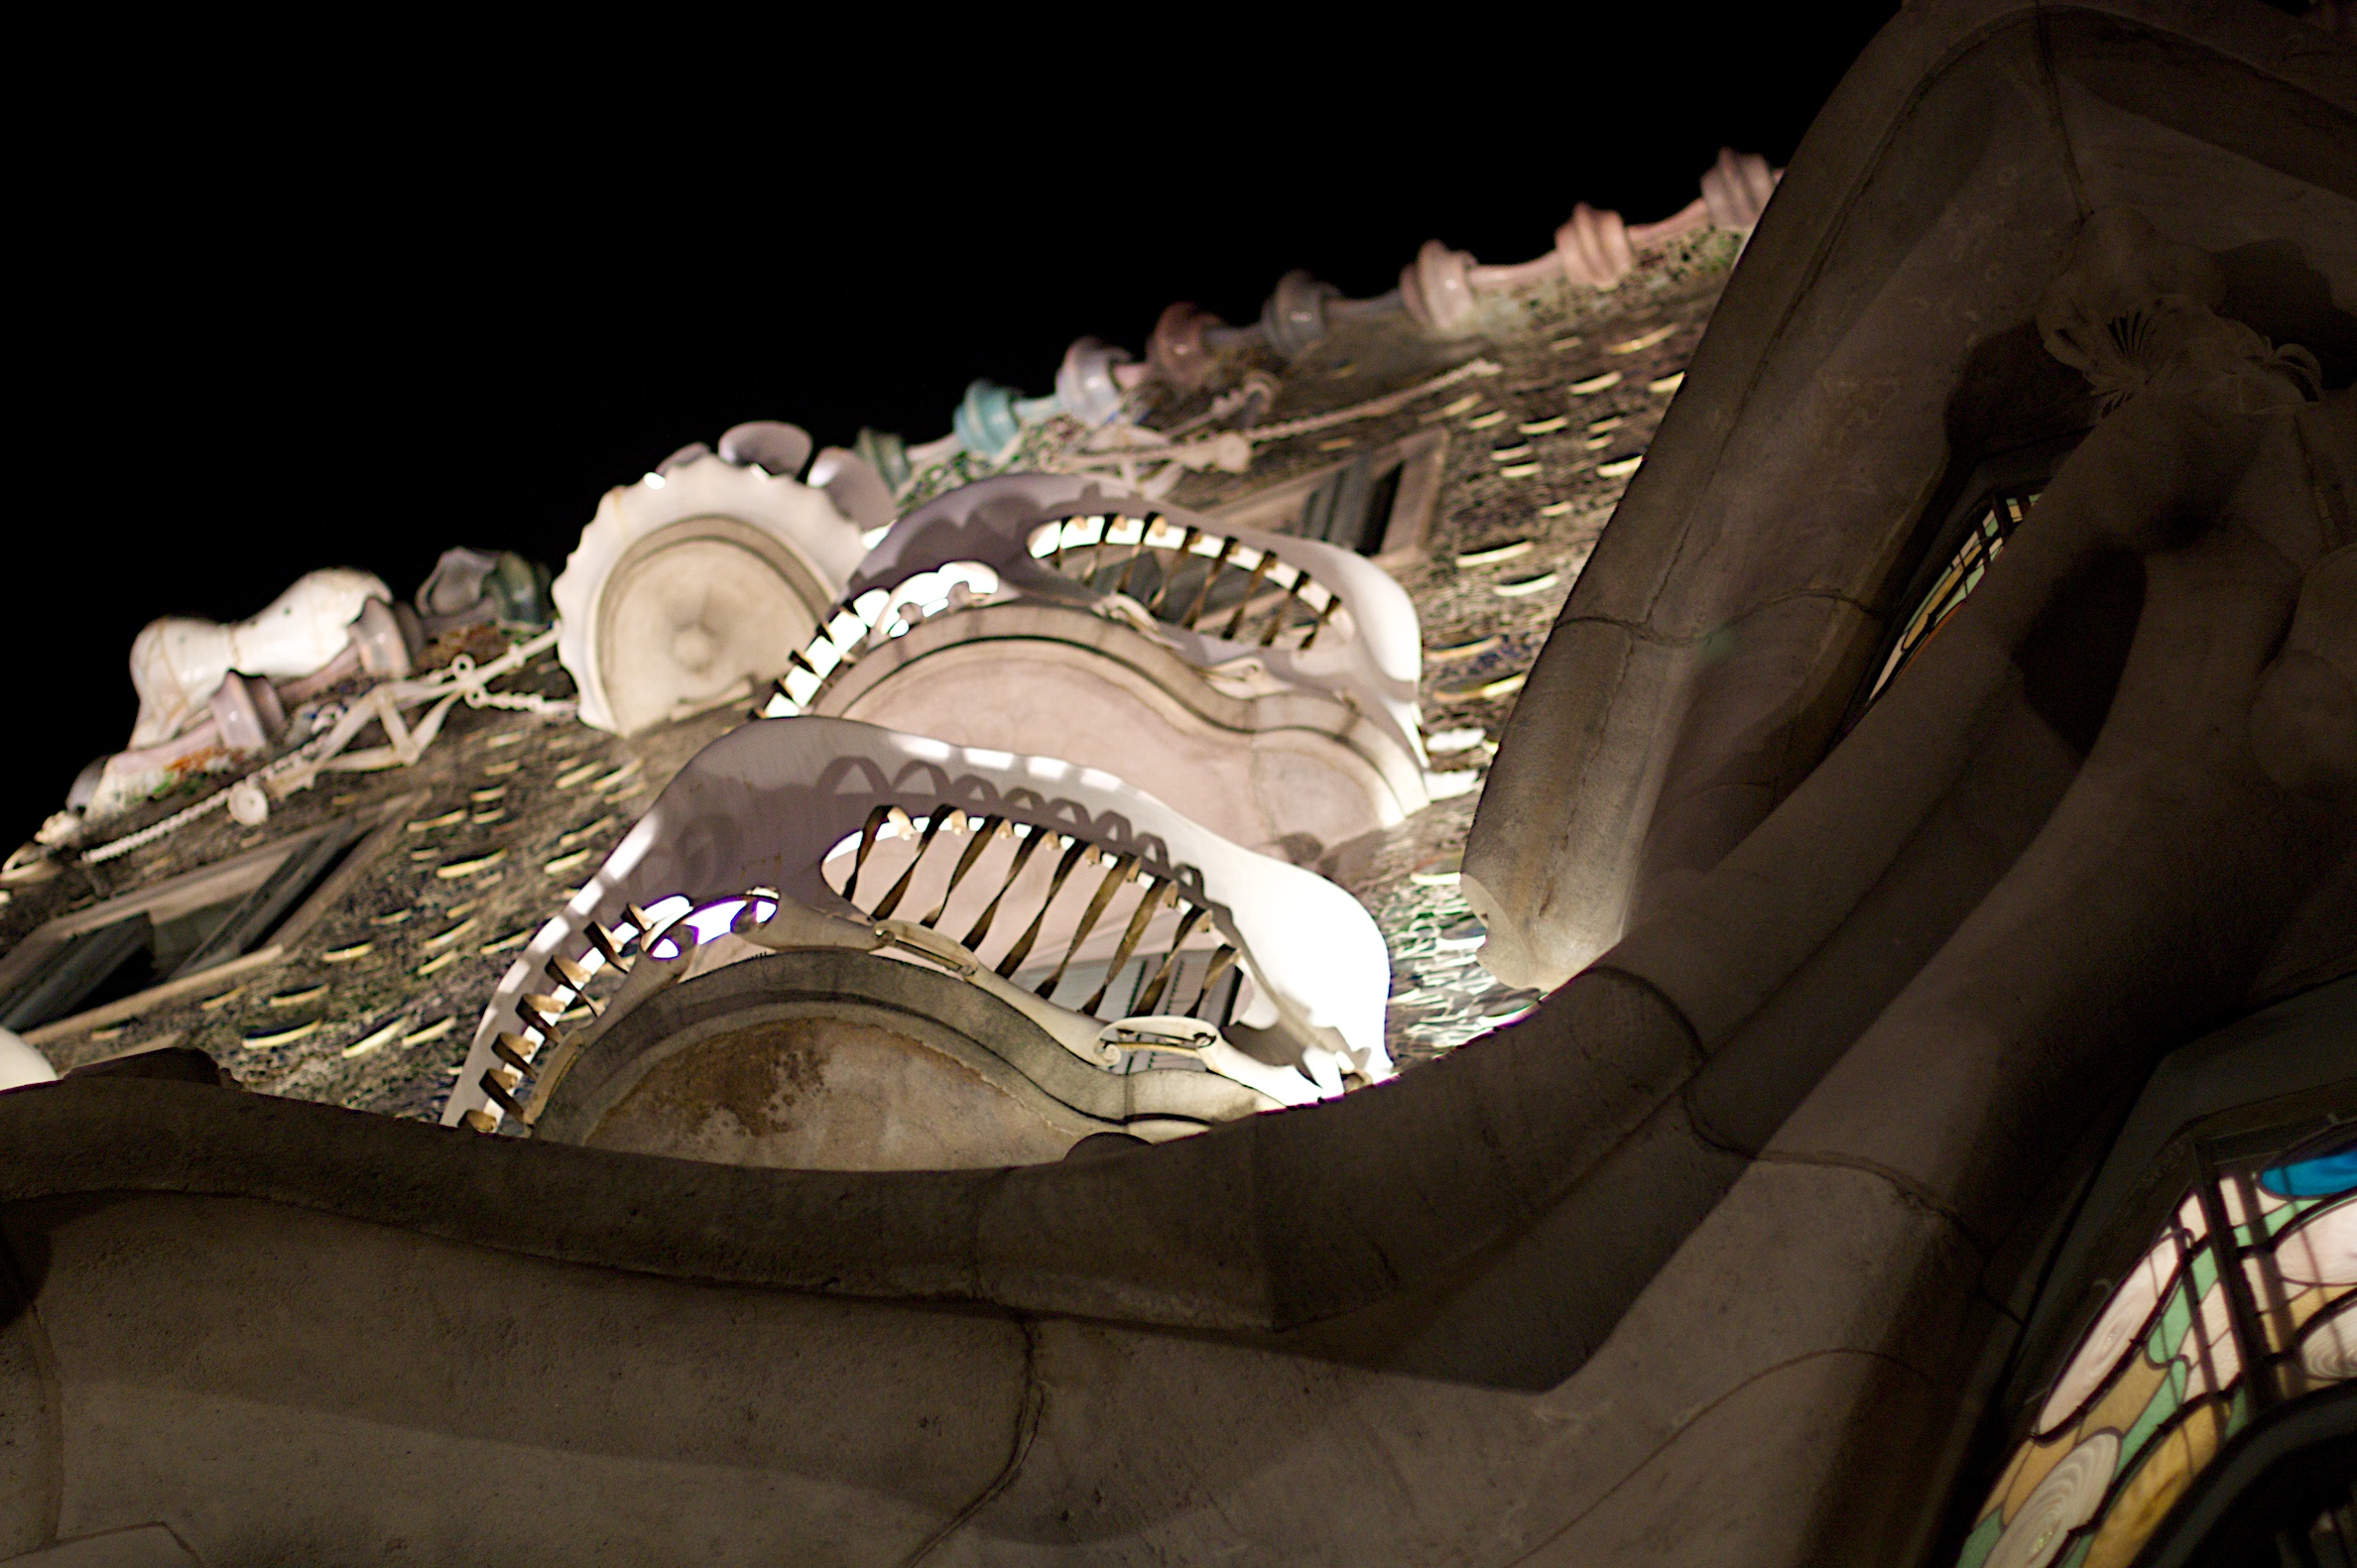
monument, statue, barcelona, sculpture, art, temple, carving, oet09, ancient history